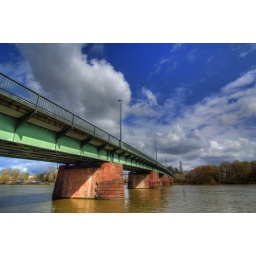
hdr bridge over river main